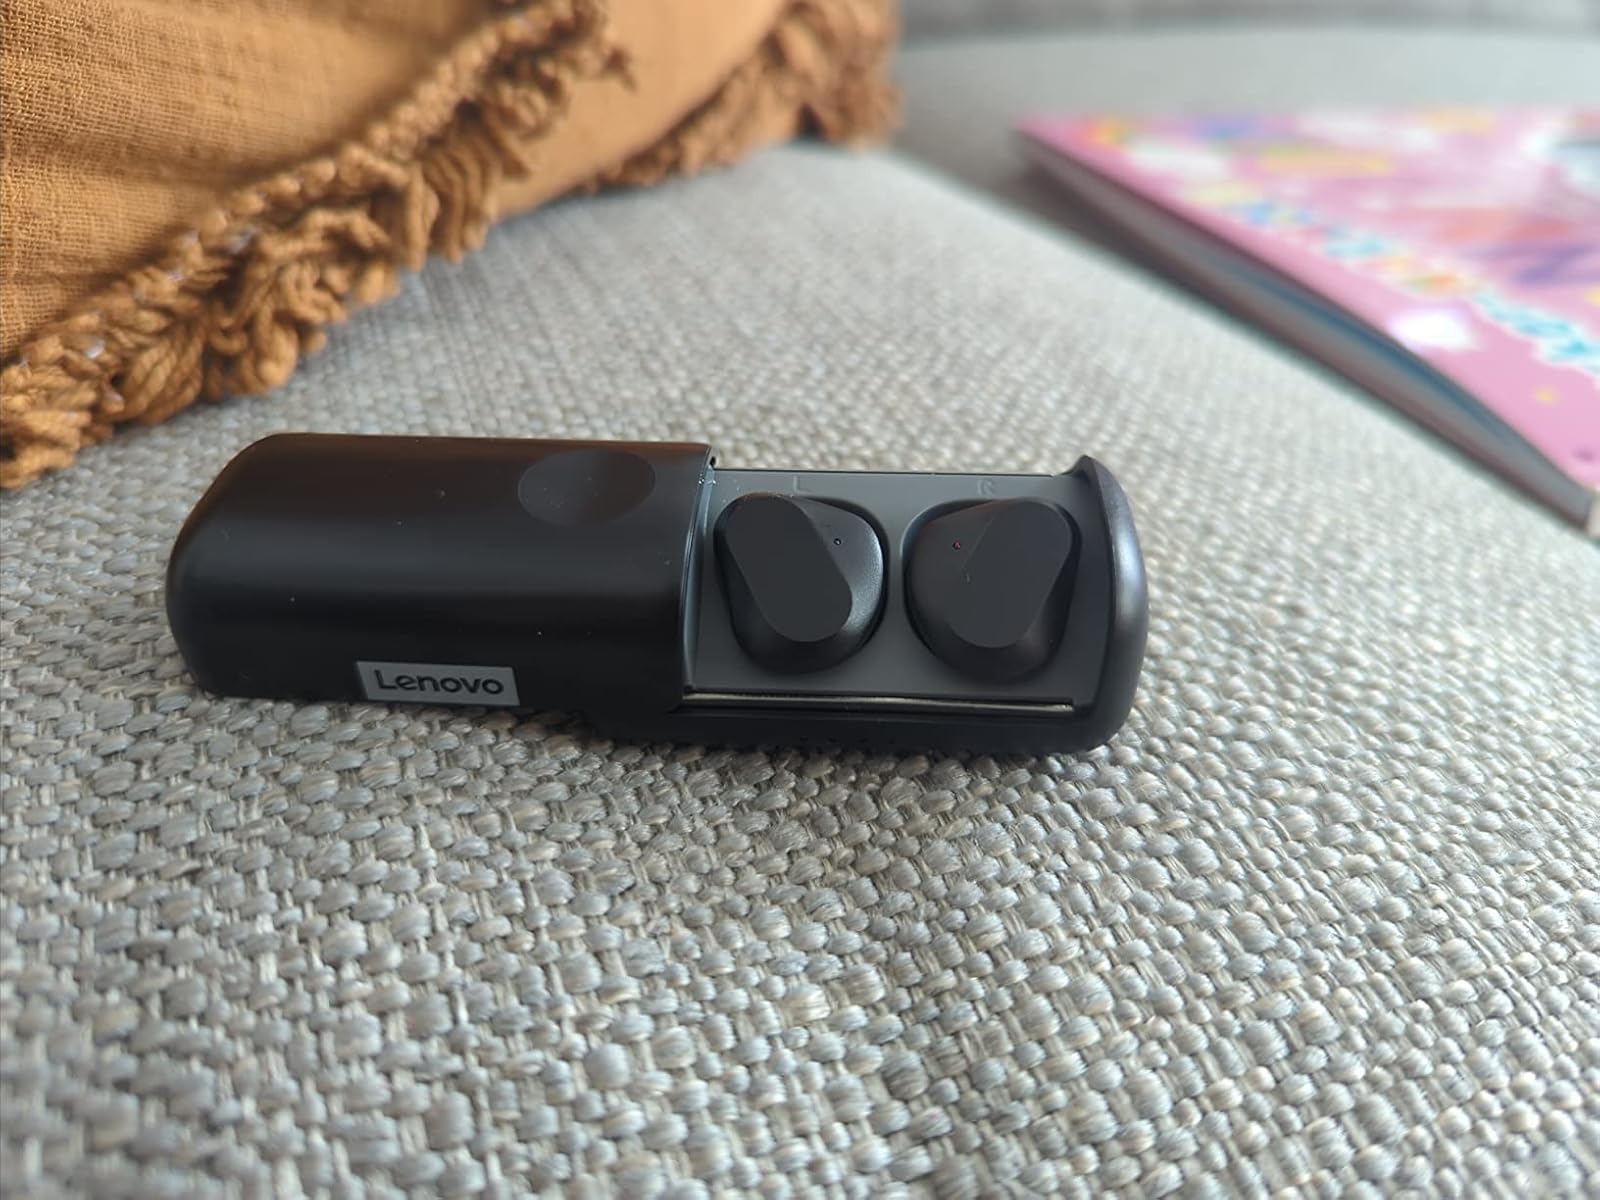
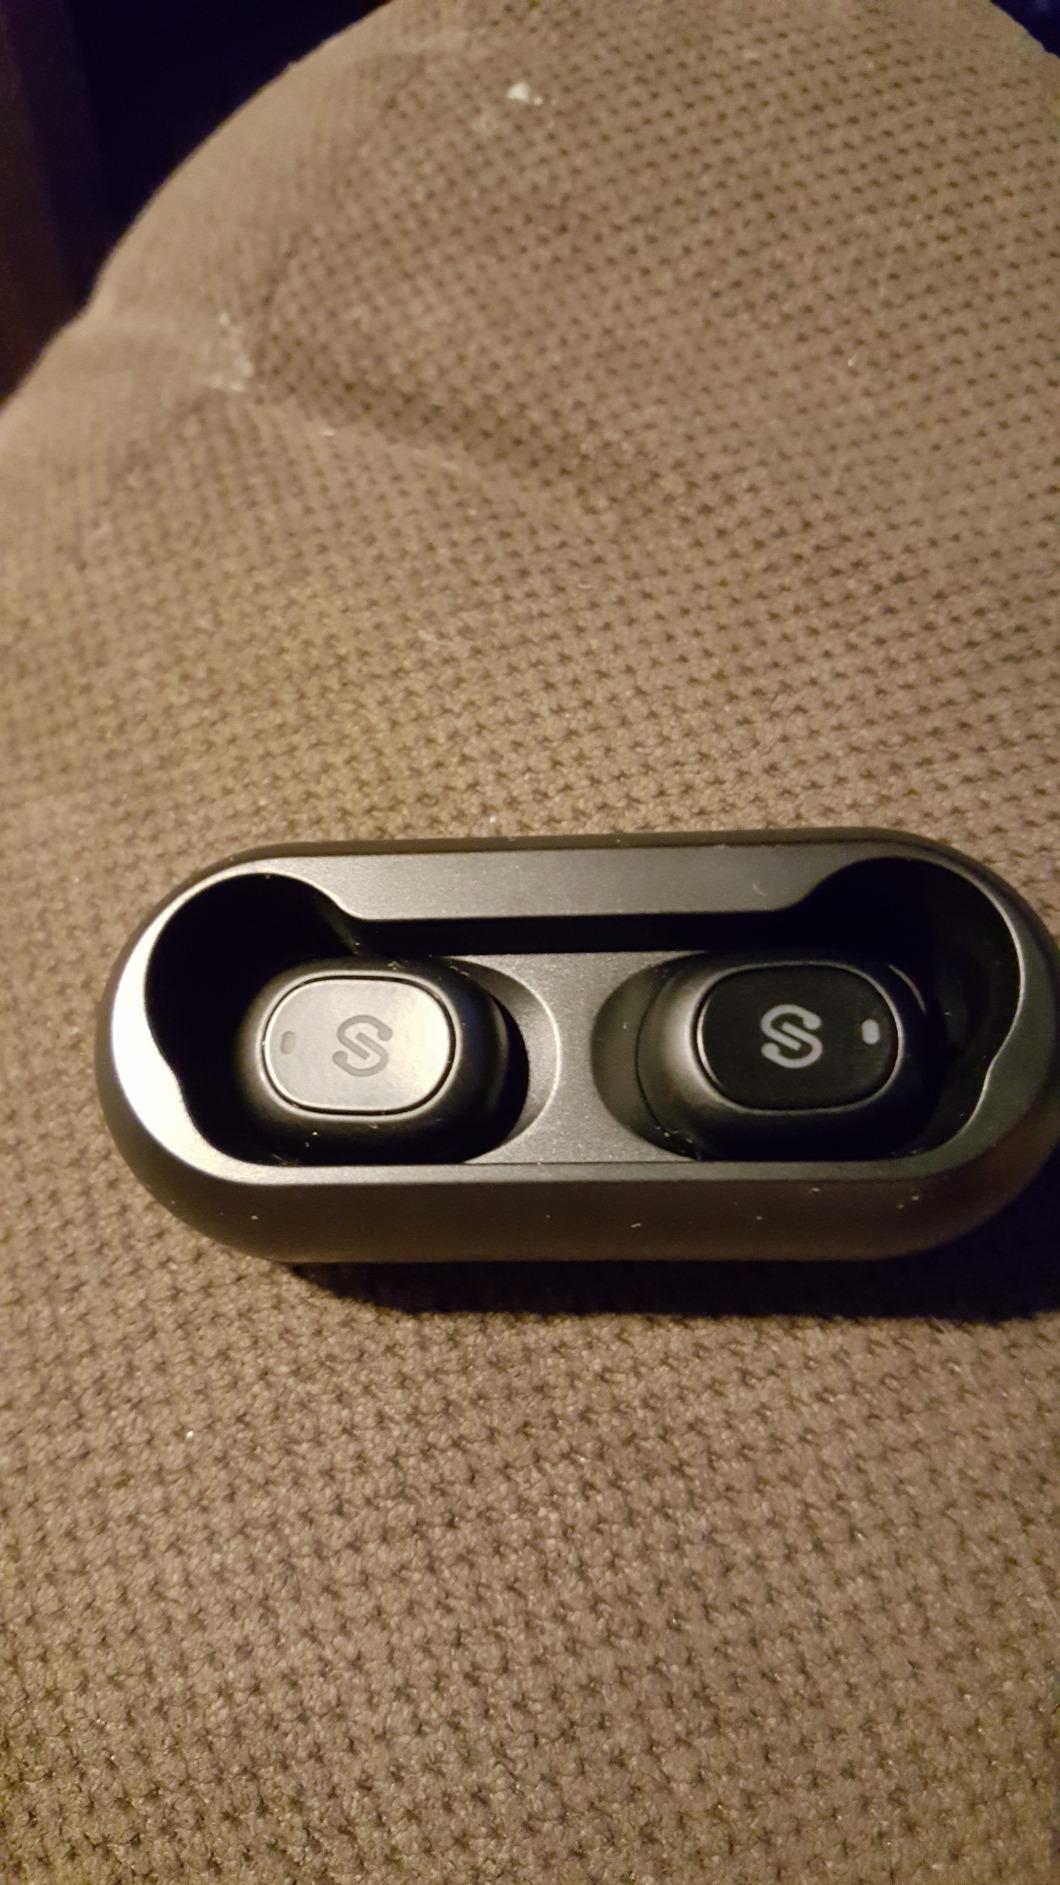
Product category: earbuds
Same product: no